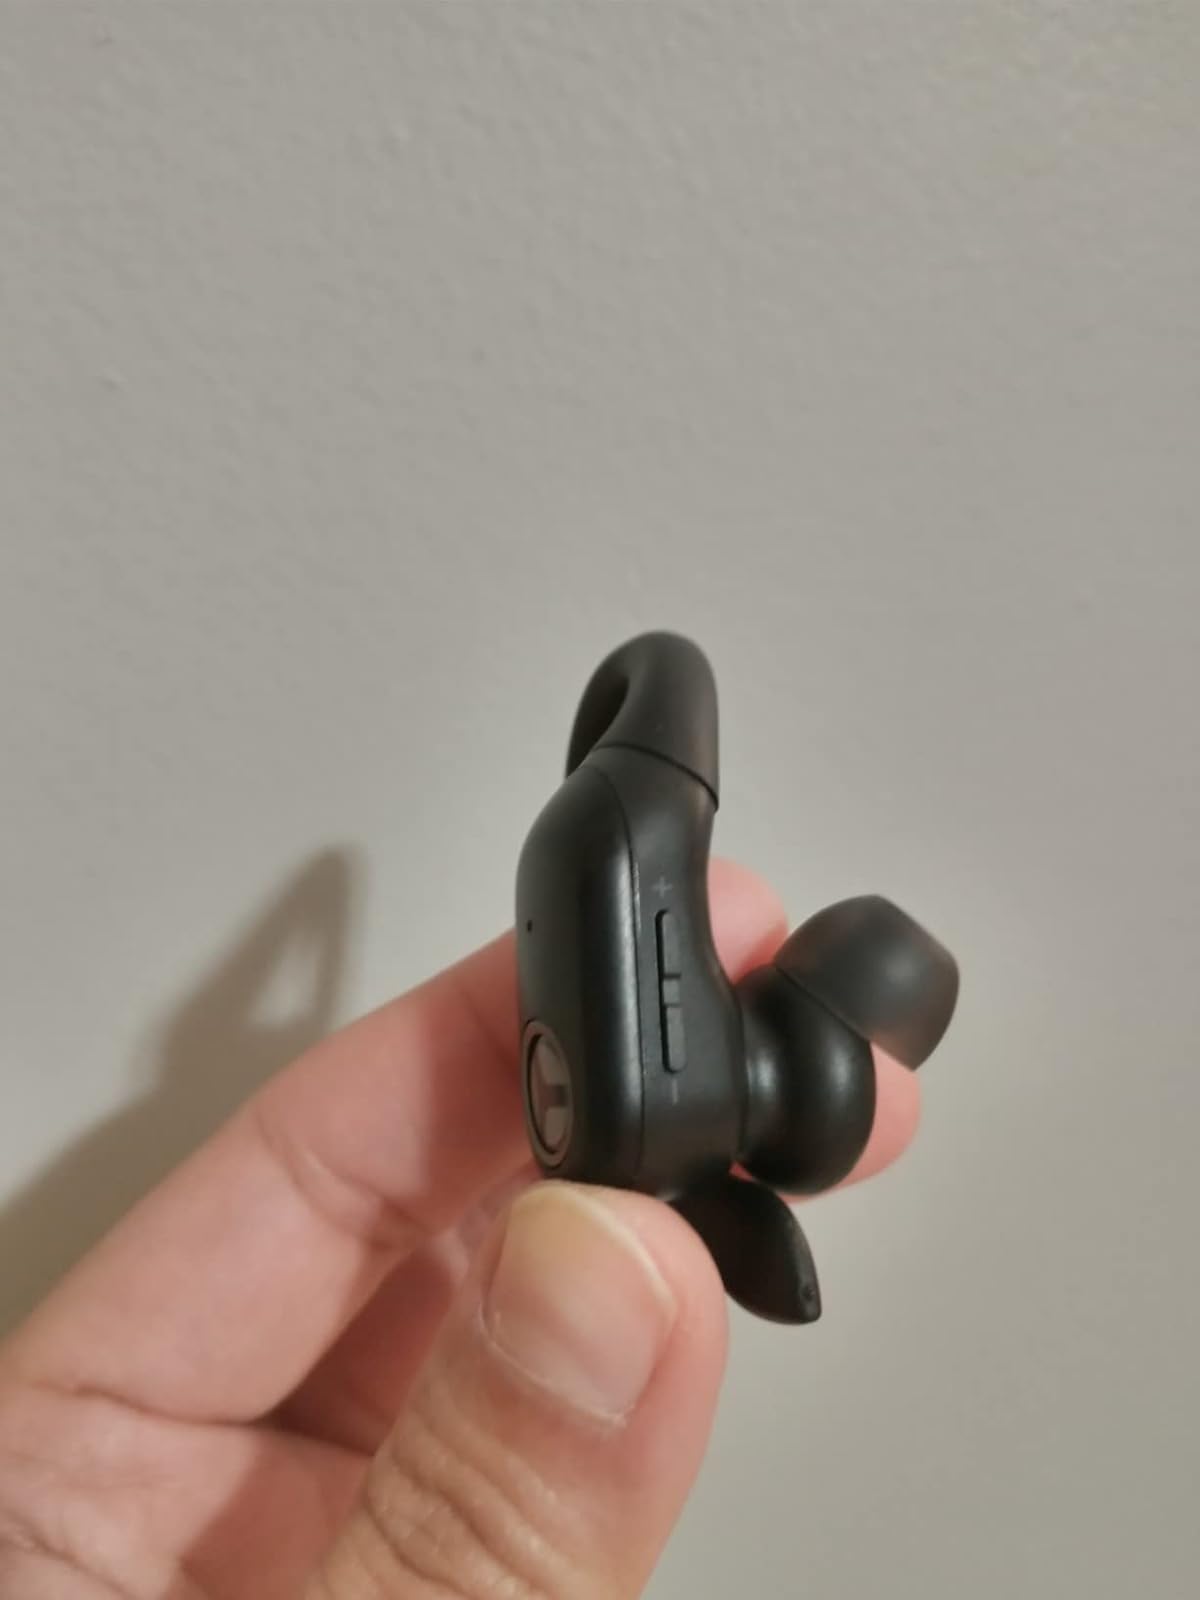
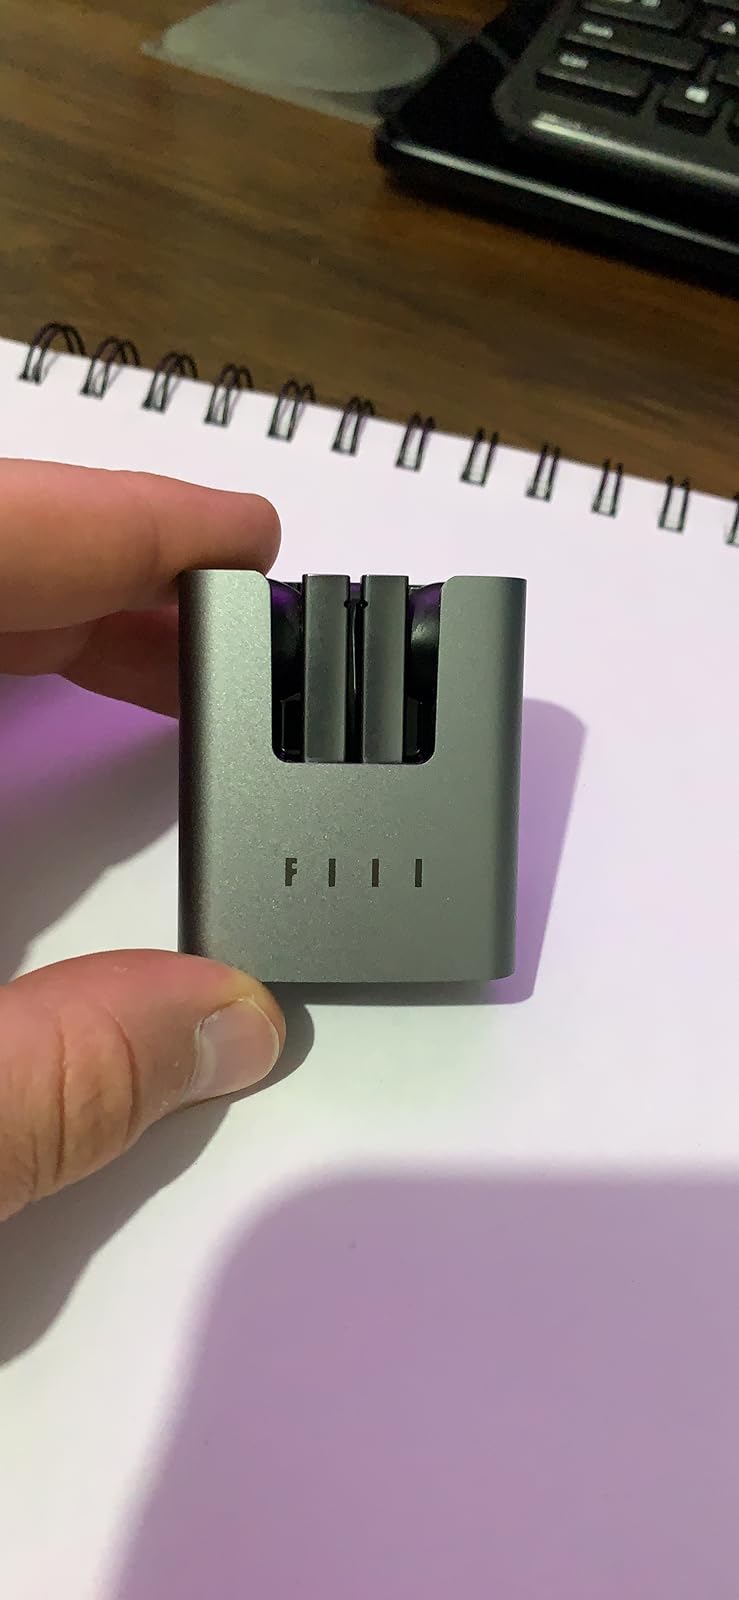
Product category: earbuds
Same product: no